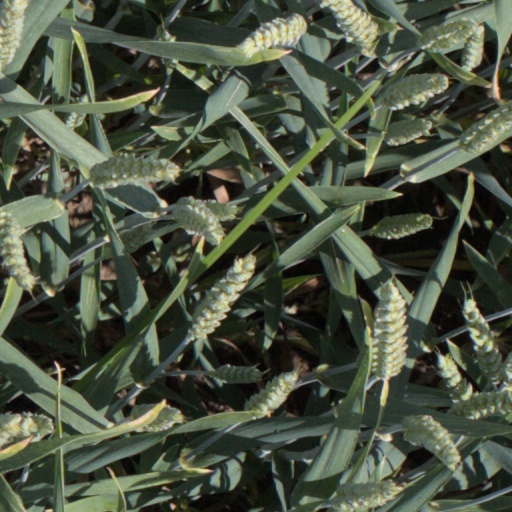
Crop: wheat